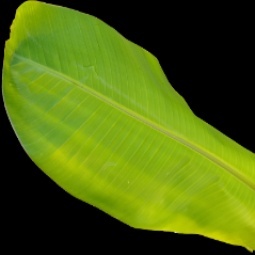
Label: Zinc